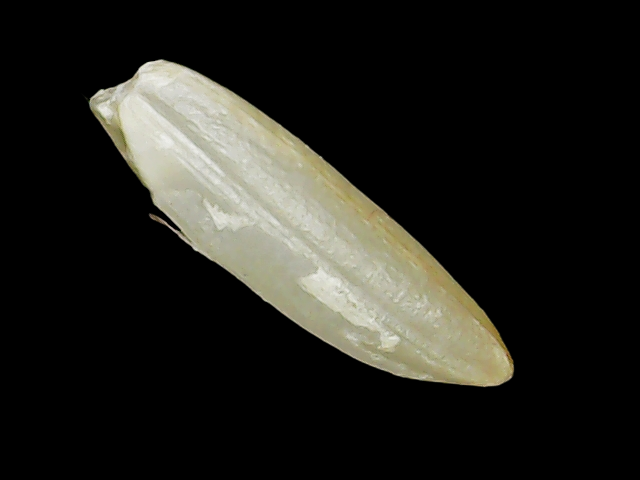
Rice variety: Binadhan12